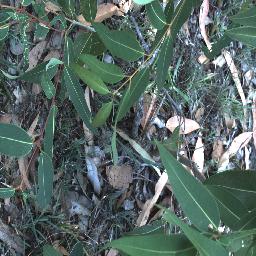
Label: negative